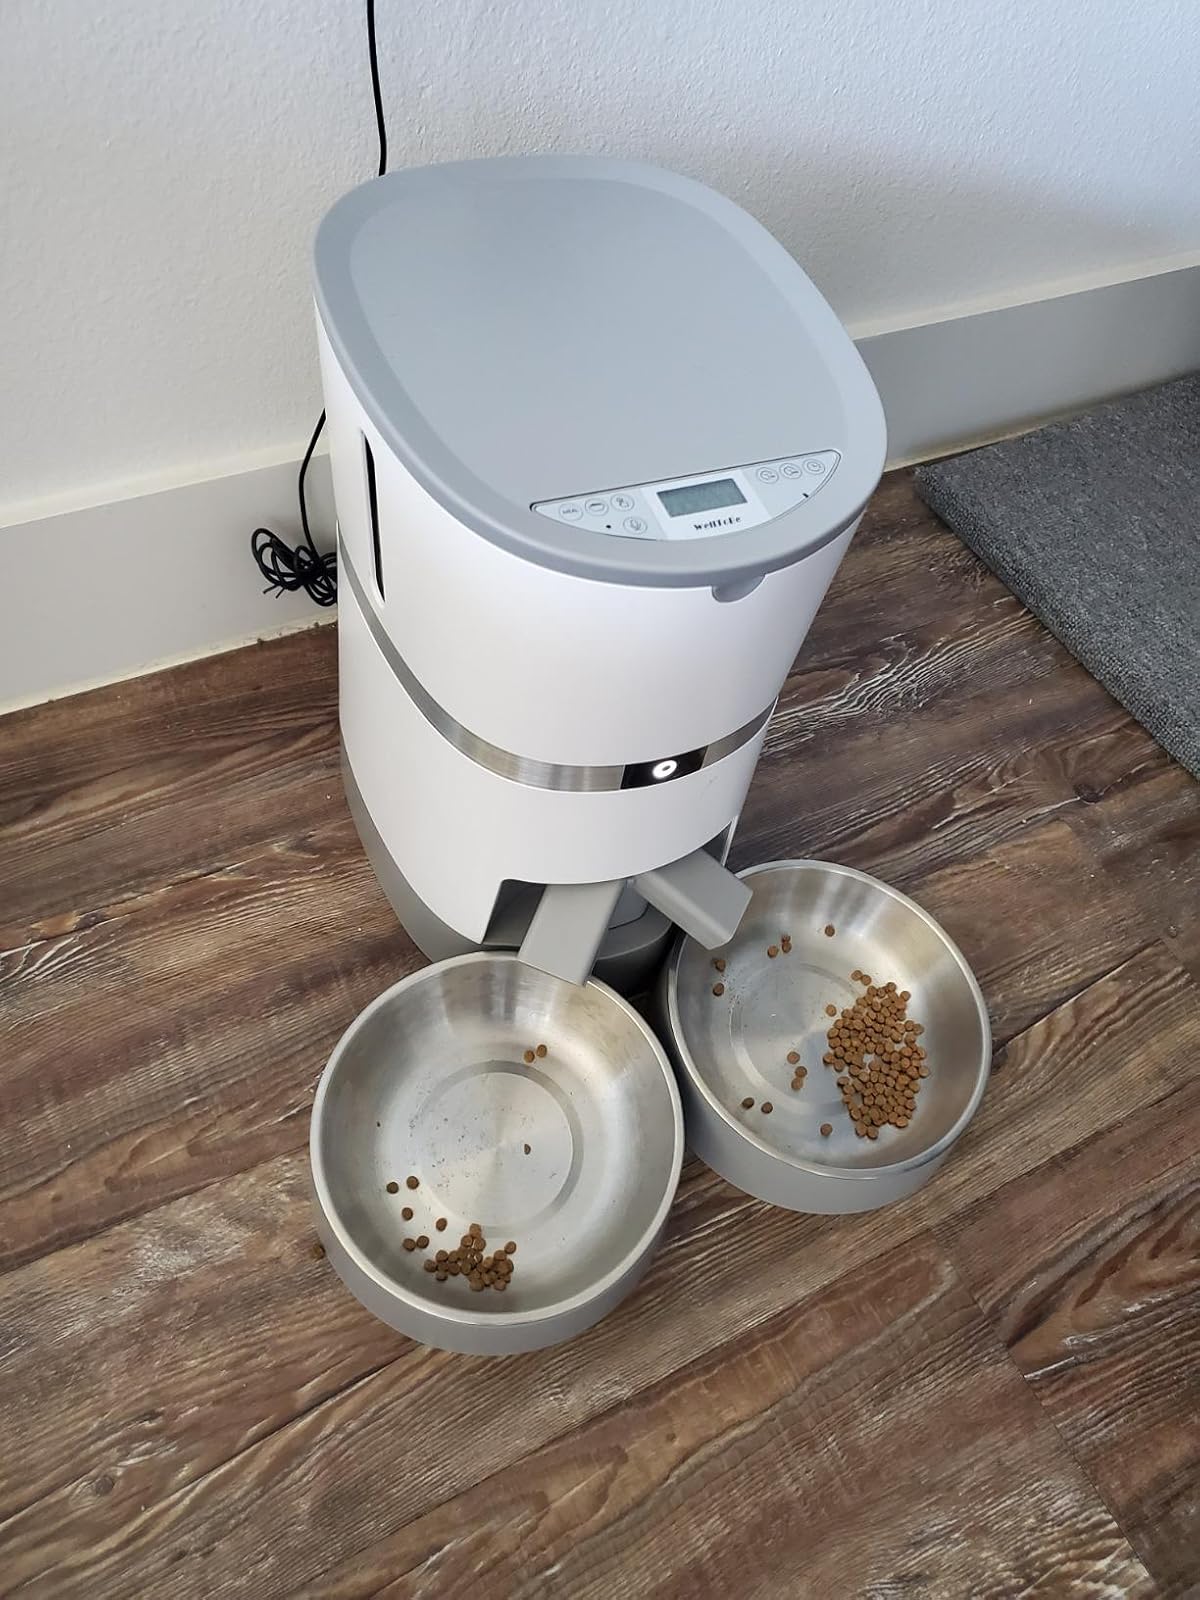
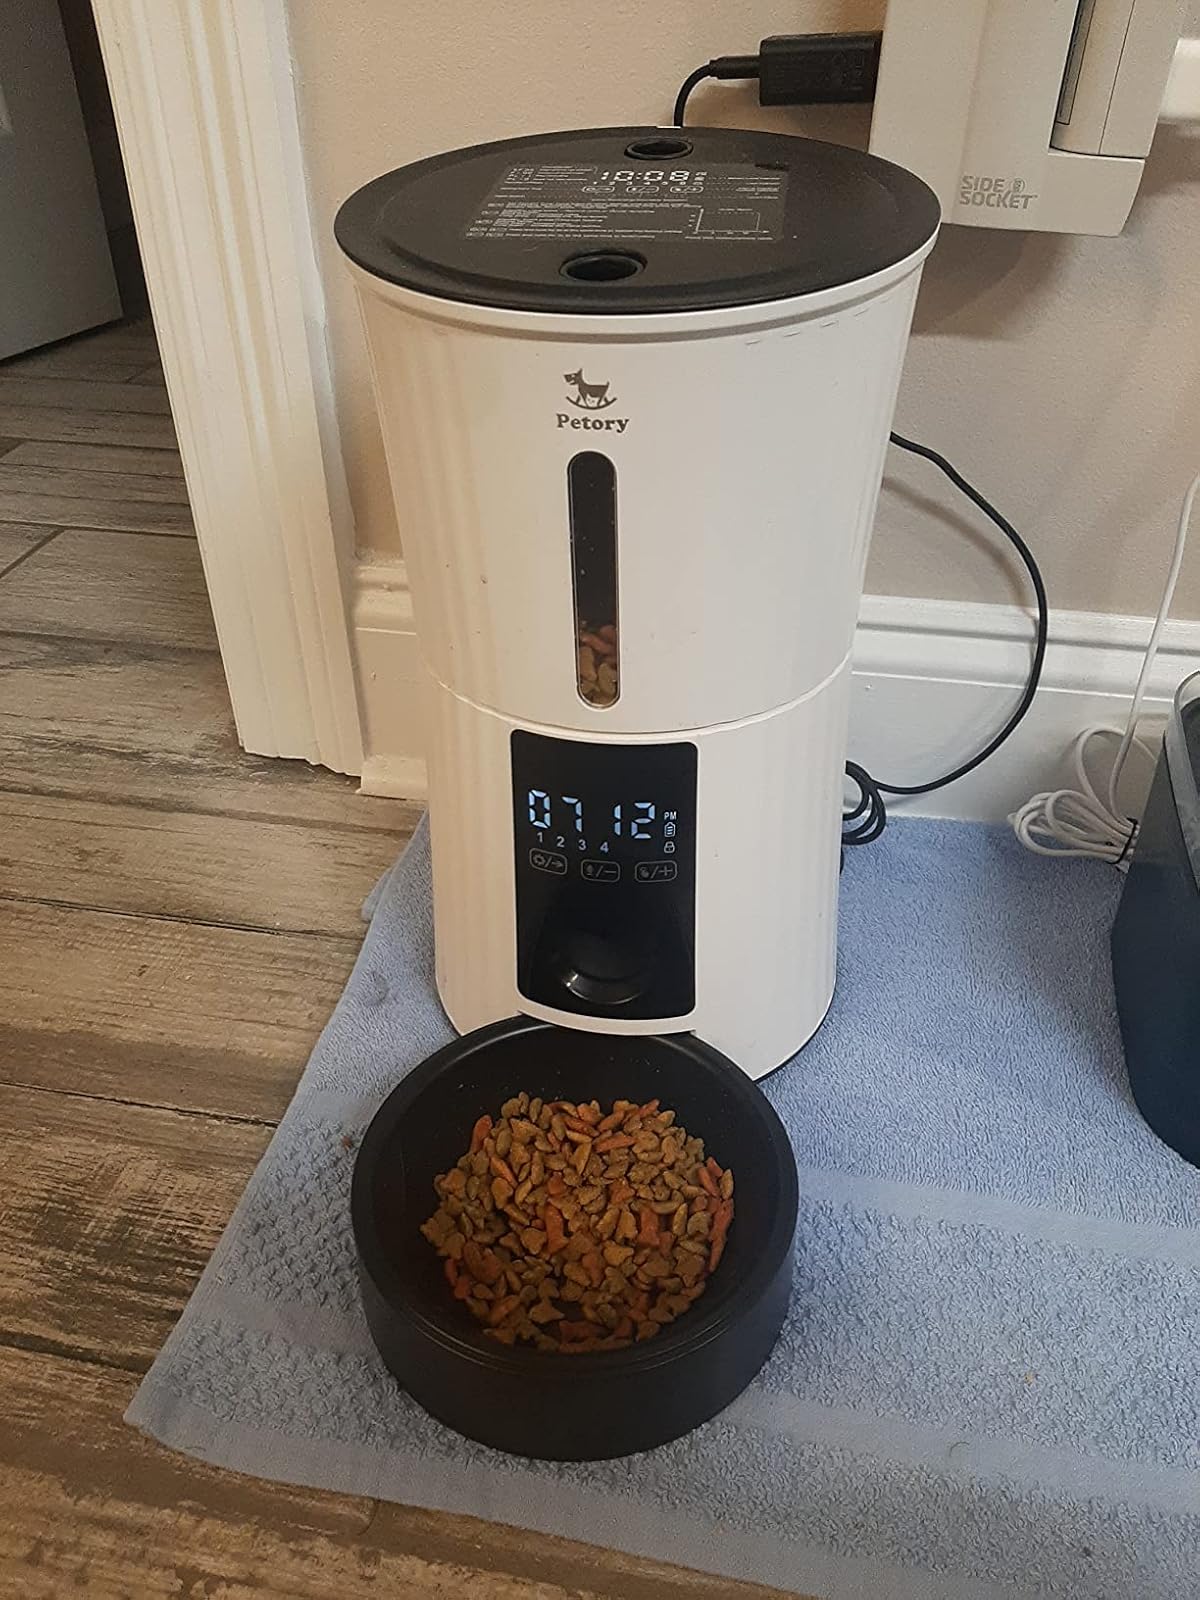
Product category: items_feeder
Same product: no